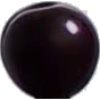
Label: cherry_wax_black